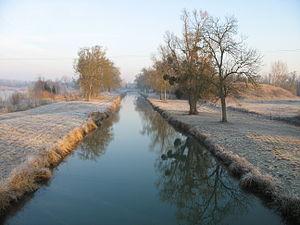
Paysage de la Bassée
La Bassée est un territoire se trouvant à cheval sur les départements de Seine-et-Marne et de l'Aube. Ce territoire se trouve globalement dans le lit supérieur de la Seine, entre Nogent-sur-Seine et Montereau-Fault-Yonne.
EPTB Seine Grands Lacs est un établissement public territorial de bassin créé en 1969 sous le nom d'Institution interdépartementale des barrages-réservoirs du bassin de la Seine. Regroupant les départements de l'ancienne Seine, il assure la mission d'écrêter les crues d'hiver et de printemps de la Seine et de ses principaux affluents et de soutenir leurs débits en été et en automne. L’EPTB Seine Grands Lacs agit dans le cadre du plan Seine en faveur de la réduction de la vulnérabilité des territoires aux inondations.